Chilon of Sparta

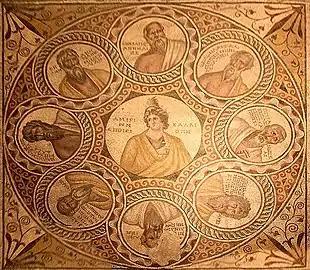
Chilon (top right) on a 3rd century AD Roman mosaic depicting the Seven Sages, now in the National Museum of Beirut.

Chilon of Sparta (fl. 6th century BC) was a Spartan politician credited with the militarization of Spartan society, and one of the Seven Sages of Greece.